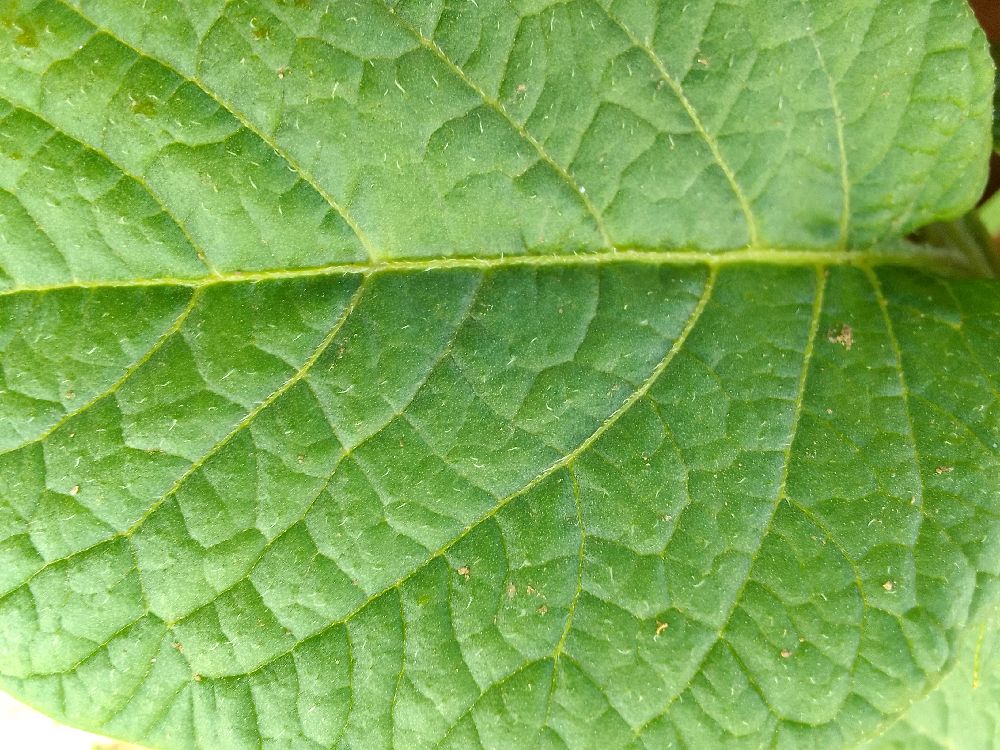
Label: Healthy